Euroscepticism in the United Kingdom

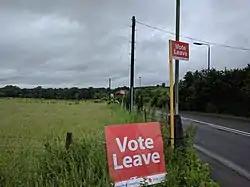
Vote Leave signs in 2016

The debate between Eurosceptics (known as anti-marketeers until the late 1980s) and EU supporters (known as pro-marketeers until the late 1980s) is ongoing within, rather than between, British political parties, whose membership is of varied standpoints. The two main political parties in Britain, the Conservative Party and the Labour Party, each have within them a broad spectrum of views concerning the European Union.